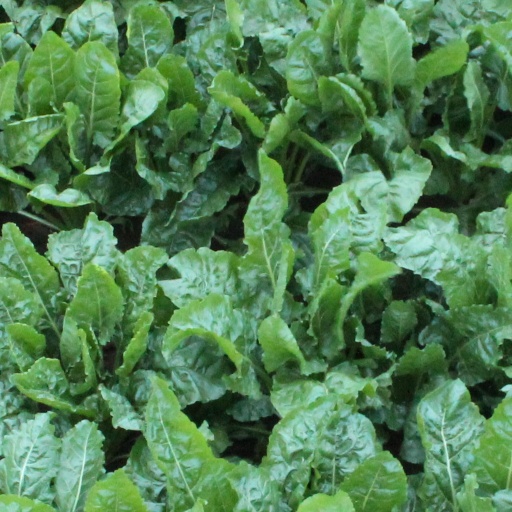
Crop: sugar beet